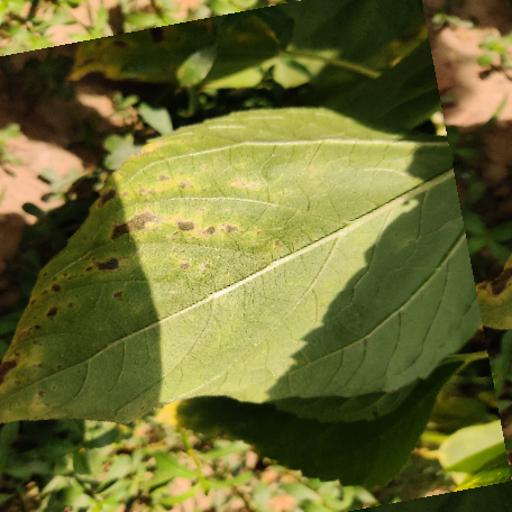
Label: Downy_mildew